Nazilli

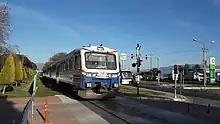
A westbound regional train to Söke

Historically, Nazilli was a producer of lignite. As of 1914, they were producing large quantities which were managed by a company from the United States. The lignite, in 1920, was described as being "deplorably bad," despite demand for it to be exported to Smyrna. Just north of Nazilli, in 1920, were reported emery mines, too. Nazilli has also been renowned for being an important dried fig producer towns of Anatolia. Petros Mengos, a Greek from Kokluca village in Smyrna, who volunteered to fight in the Greek Revolution stated that ""The best figs exported from Smyrna are brought on camels, from a province sixty miles interior, called Naslée, or in Greek Ilioupolis.""